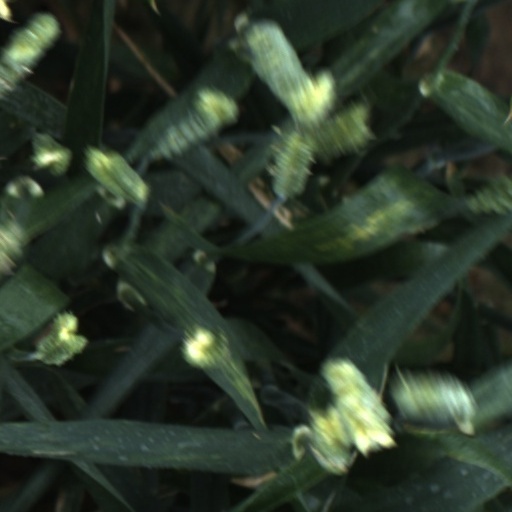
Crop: wheat